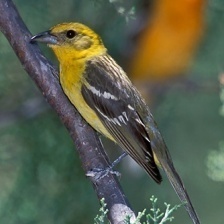
Species: FLAME TANAGER
Scientific name: PIRANGA BIDENTATA